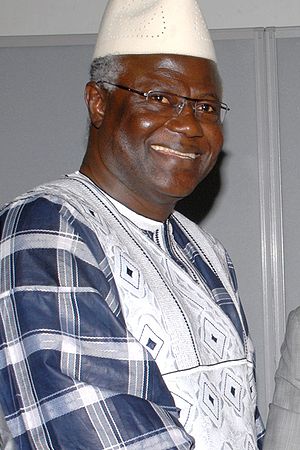
Ernest Bai Koroma
Ernest Bai Koroma
Ernest Bai Koroma er Sierra Leones præsident siden 2007.